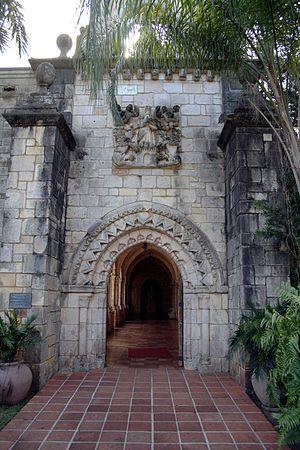
L'église Saint-Bernard de Clairvaux est une église et un cloître médiéval espagnol déménagés et reconstruits en Floride. C'est maintenant un lieu de culte et un musée.